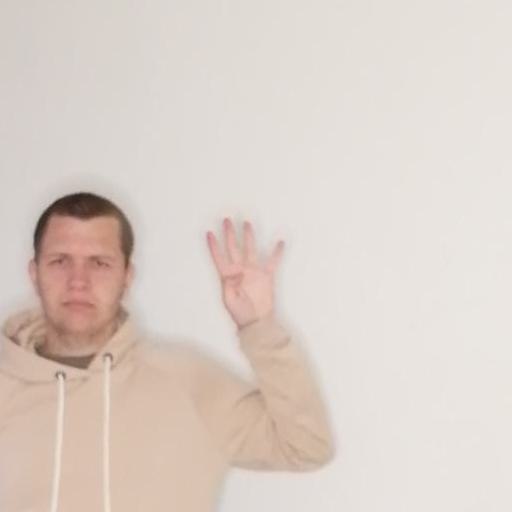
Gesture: four